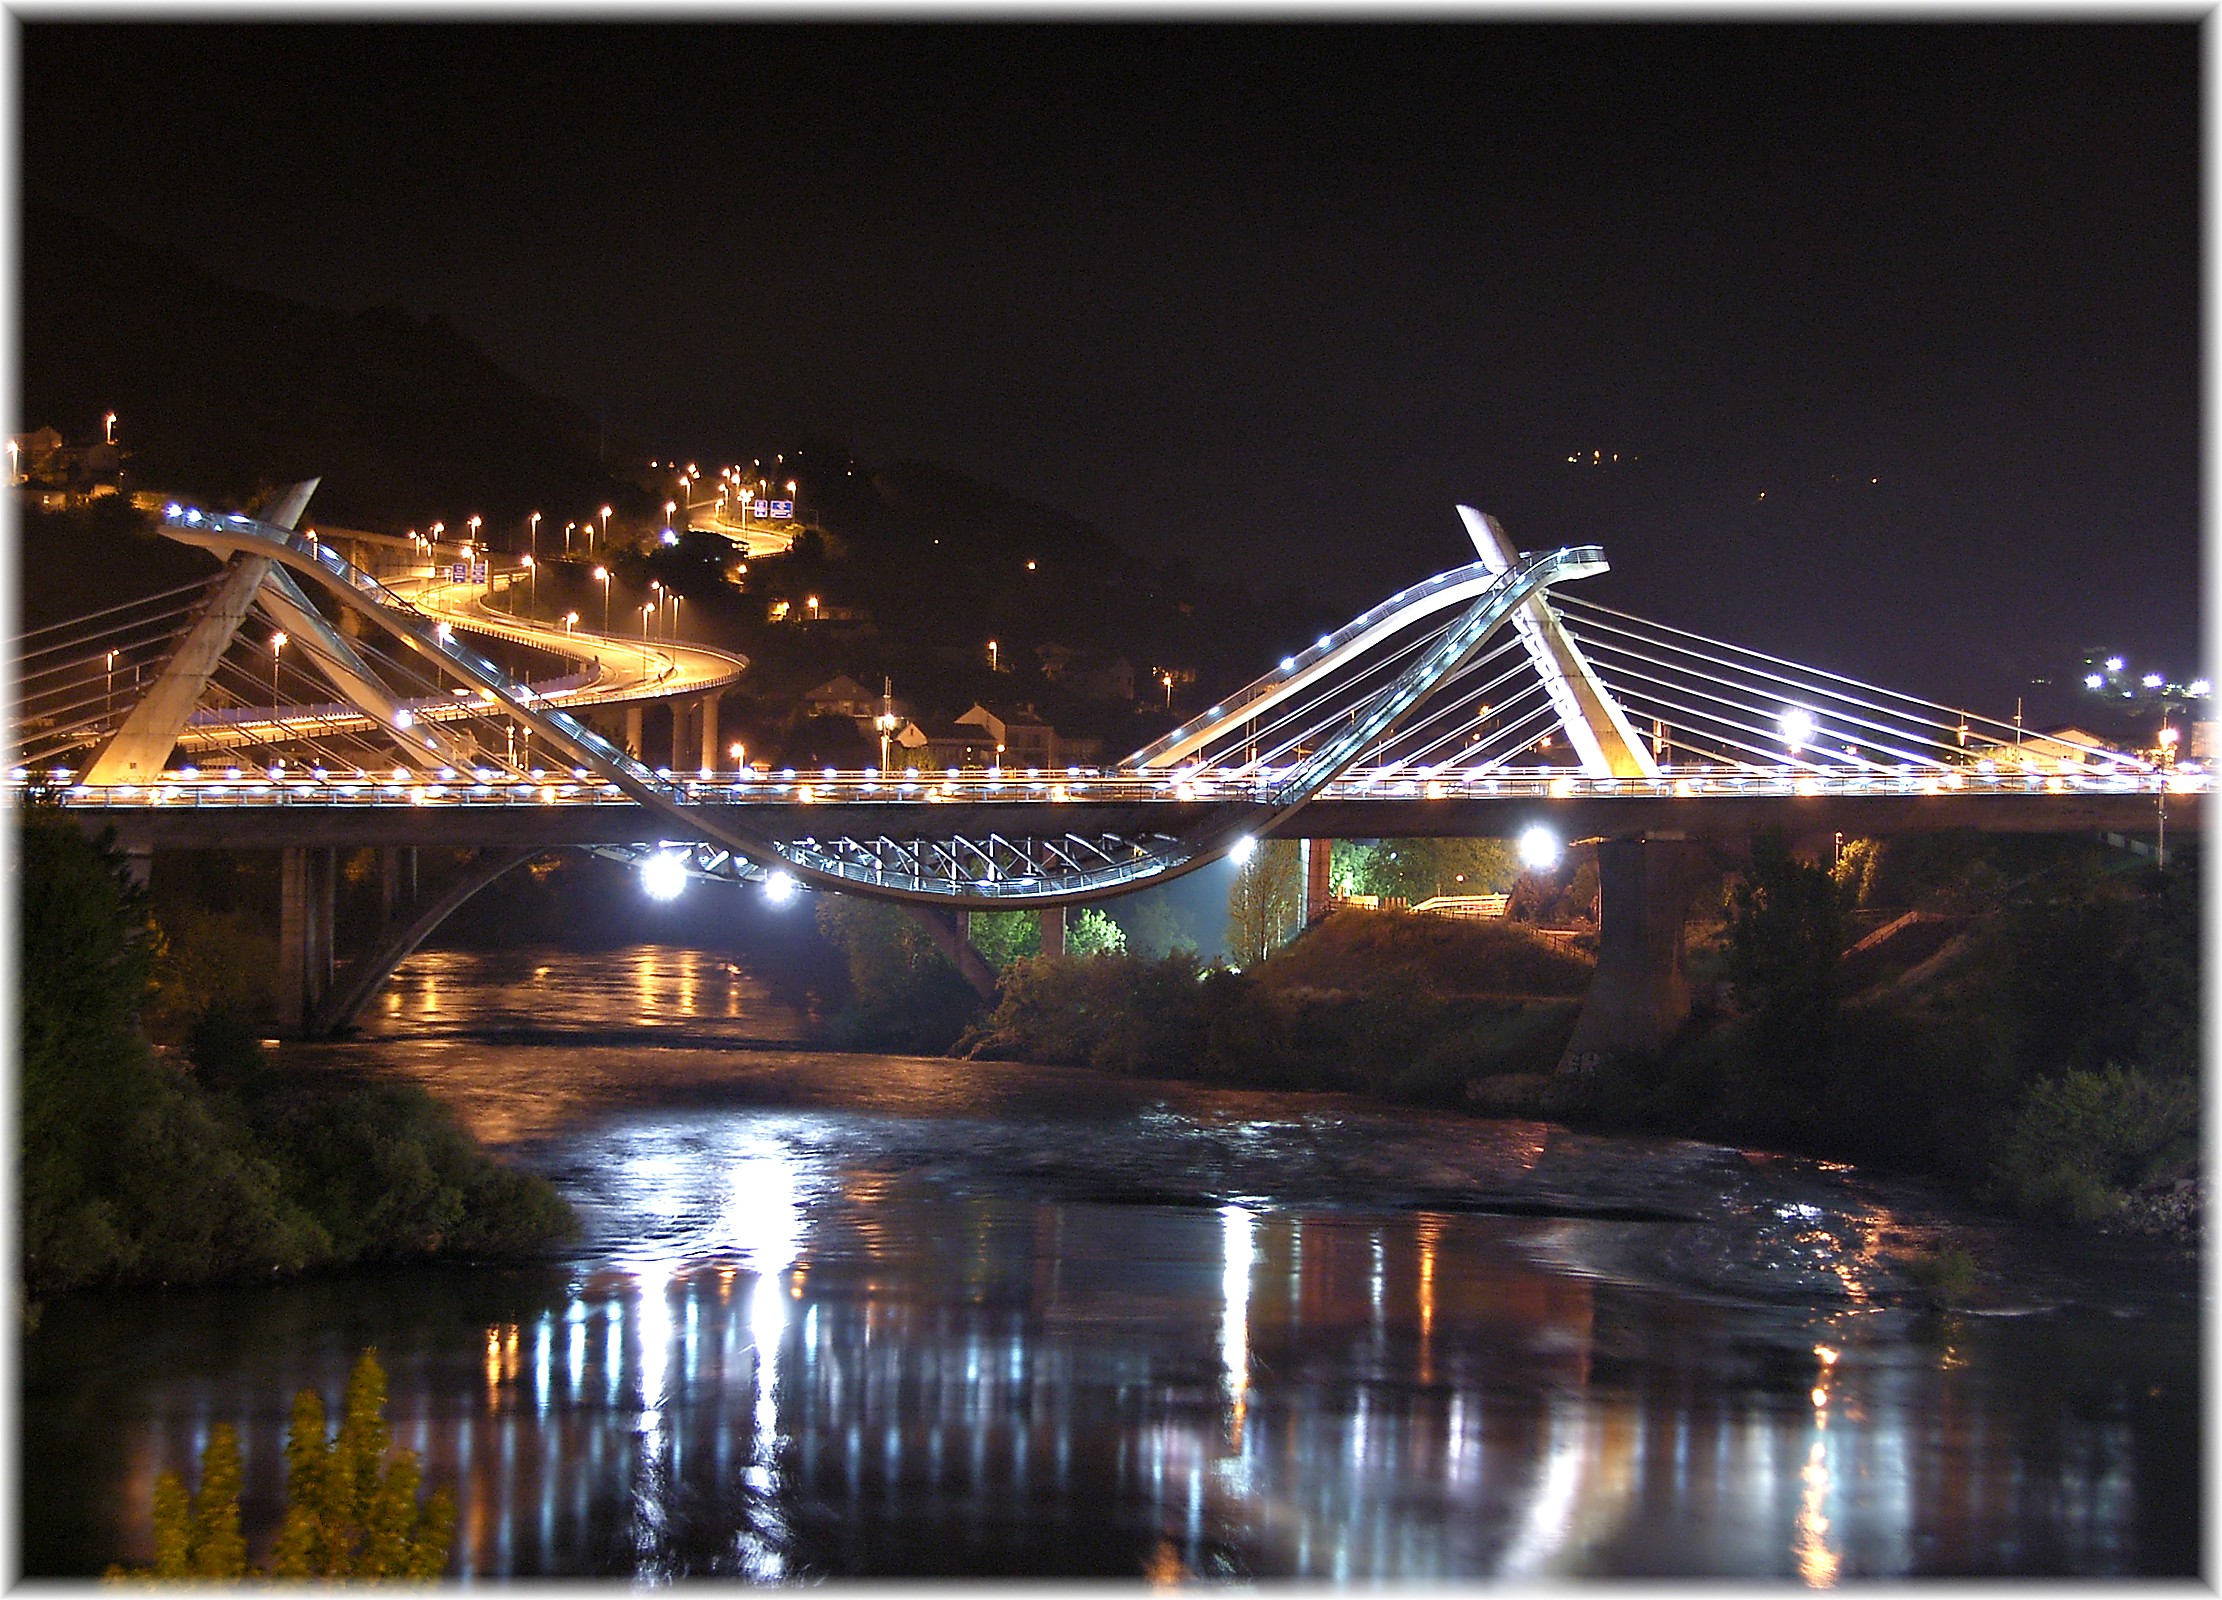
water, bridge, night, city, urban, river, cityscape, europe, evening, reflection, metal, landmark, spain, reflections, reflejos, arquitectura, europa, agua, paisaje, puente, galicia, ciudad, ponte, nocturna, rios, reflexions, cidade, espana, urbana, ourense, galiza, auga, galice, arquitecture, urbe, puentes, pontes, reflexos, ciudades, urbanas